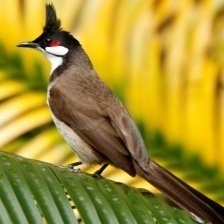
Species: RED WISKERED BULBUL
Scientific name: PYCNONOTUS JOCOSUS